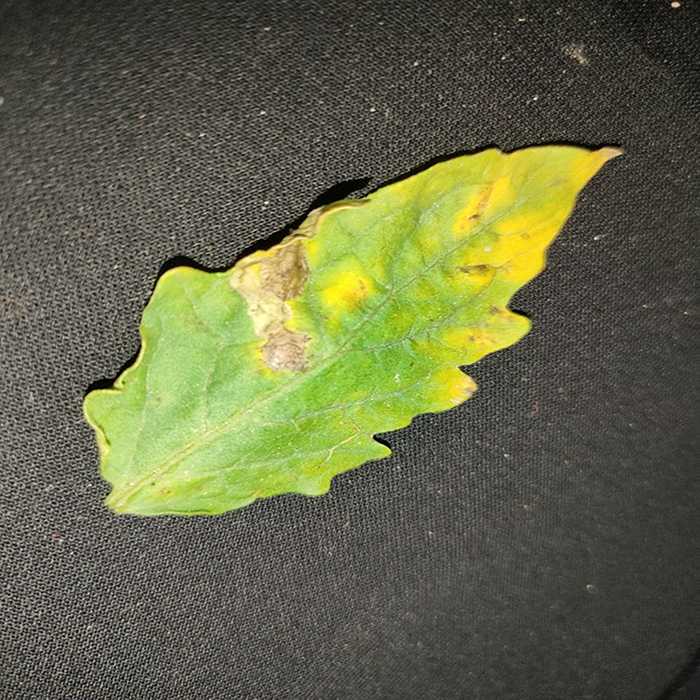
Plant: Tomato
Label: Tomato Bacterial spot